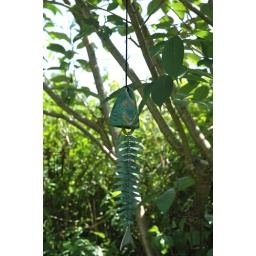
fish in the tree